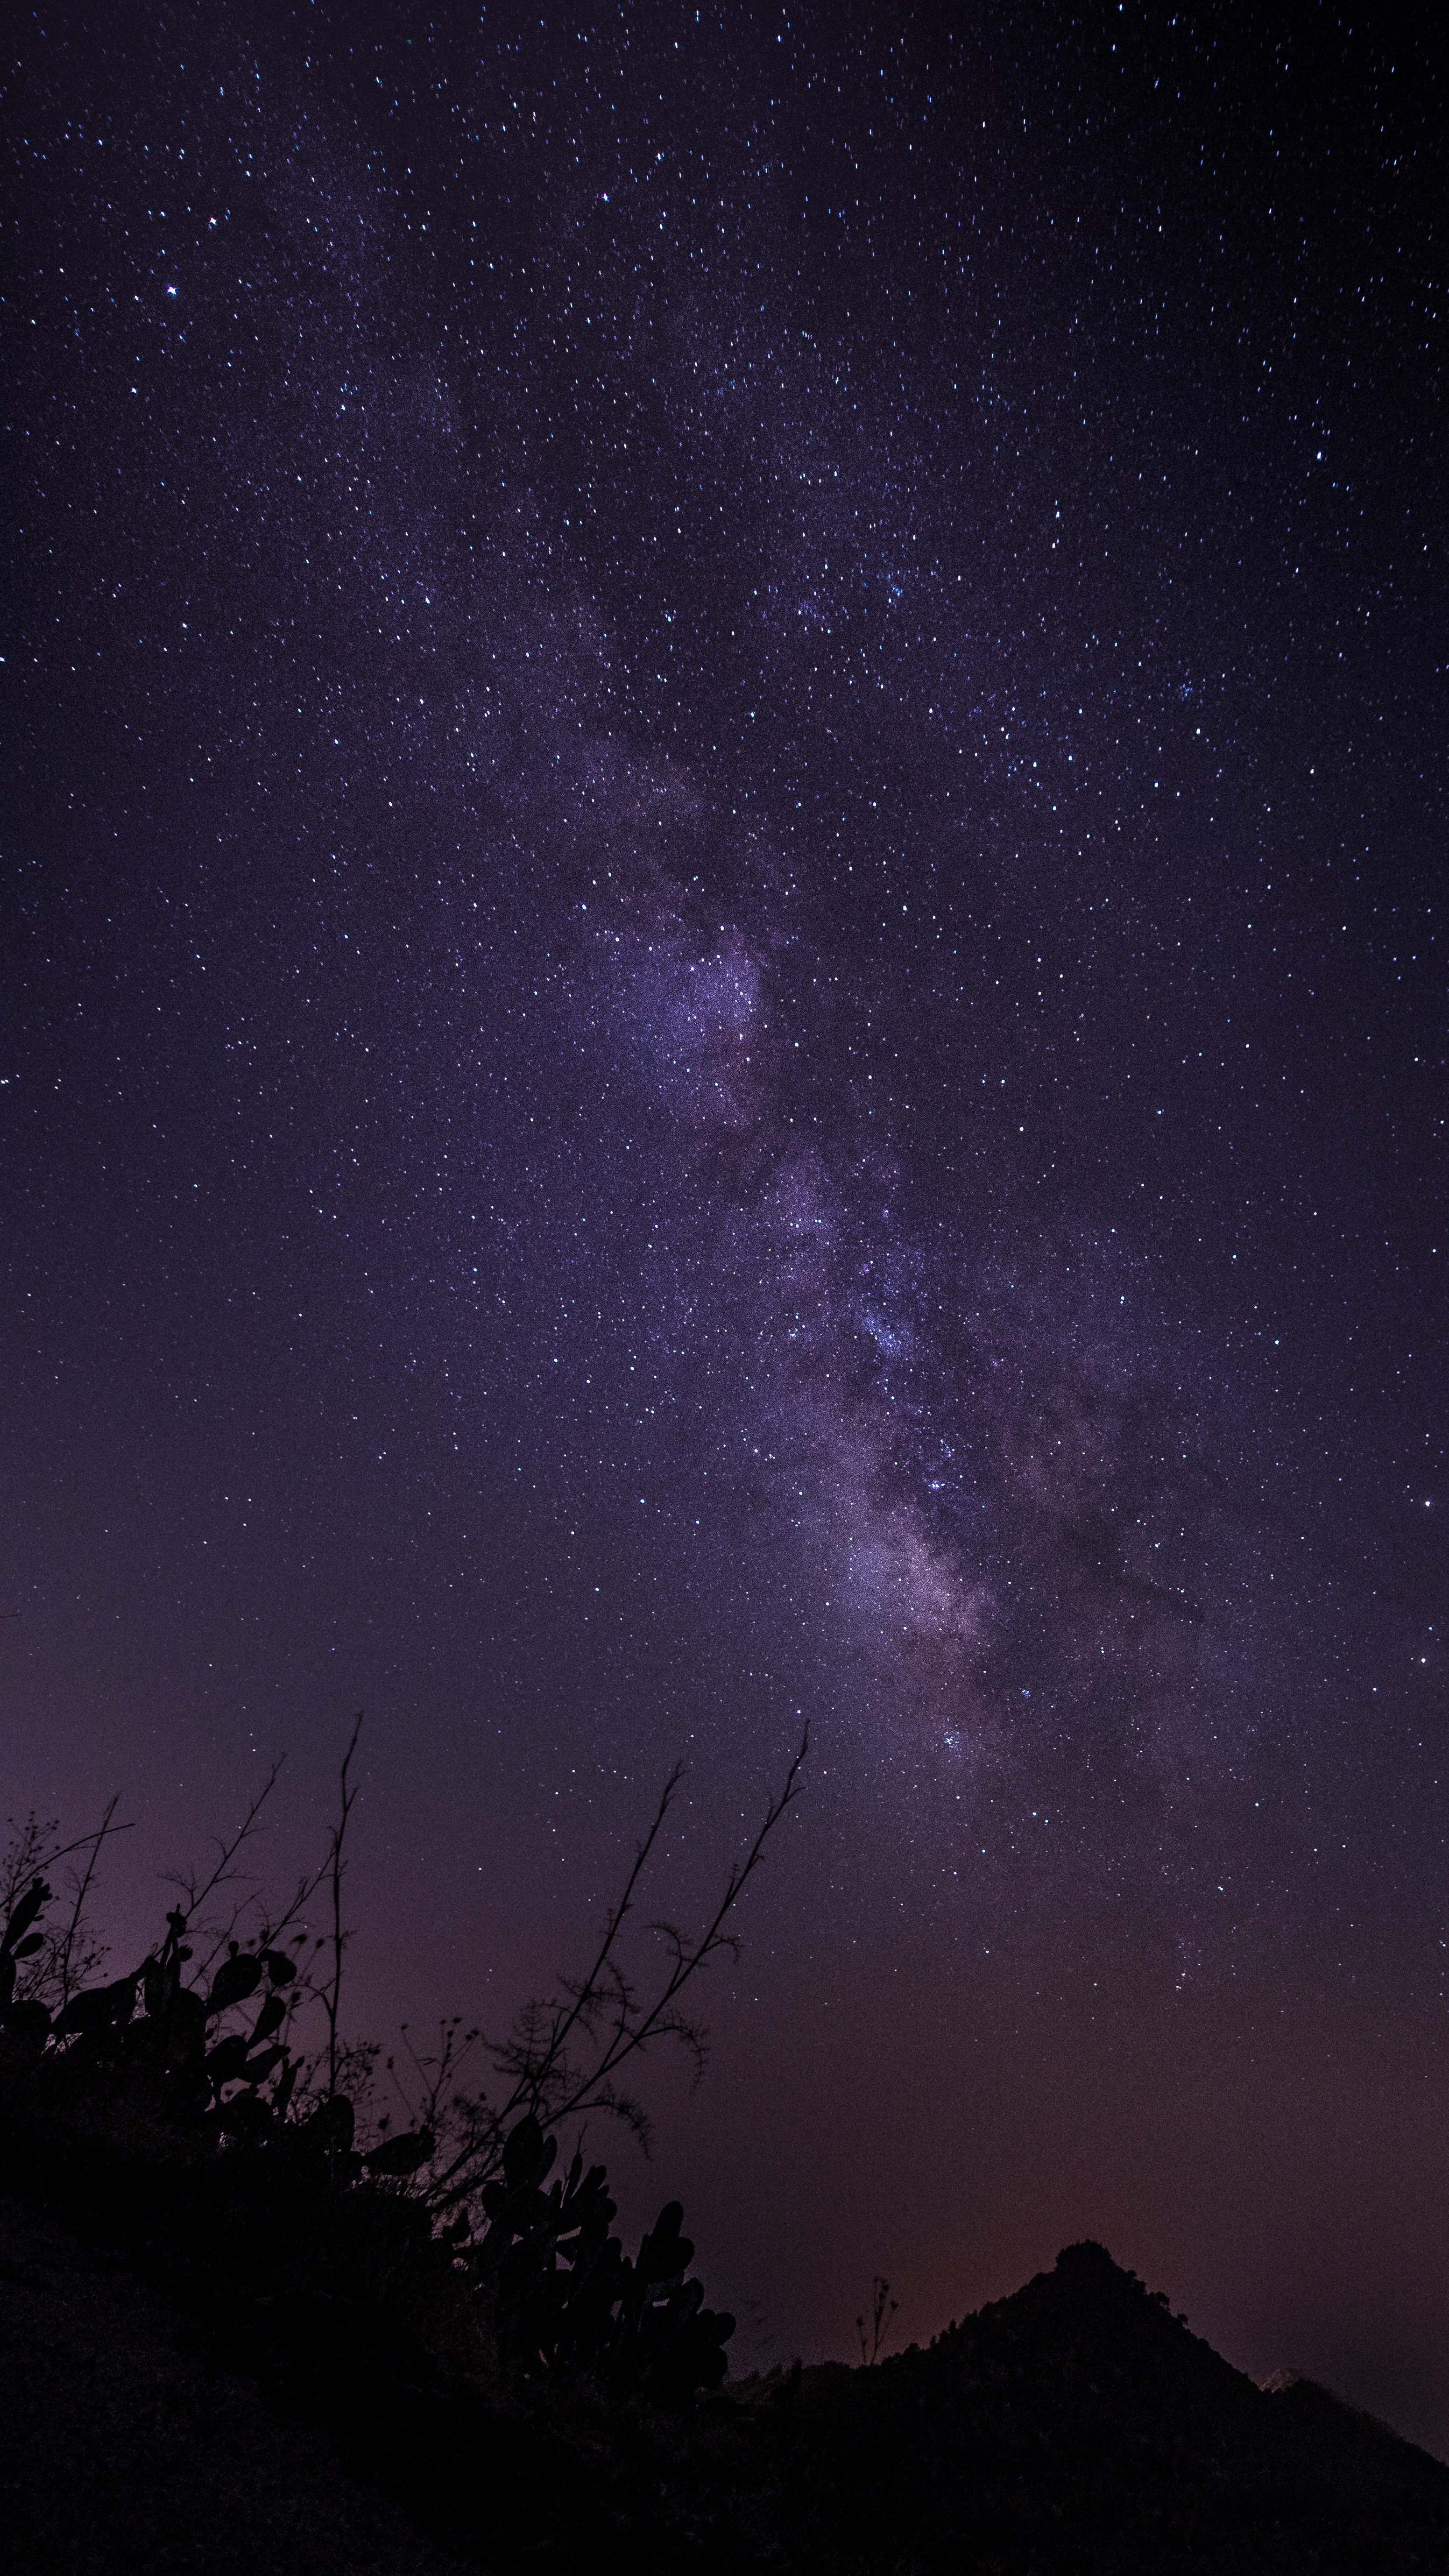
sky, night, star, milky way, atmosphere, darkness, galaxy, night sky, astronomy, universe, midnight, long exposition, firmament, cantarrijan, astronomical object, spiral galaxy